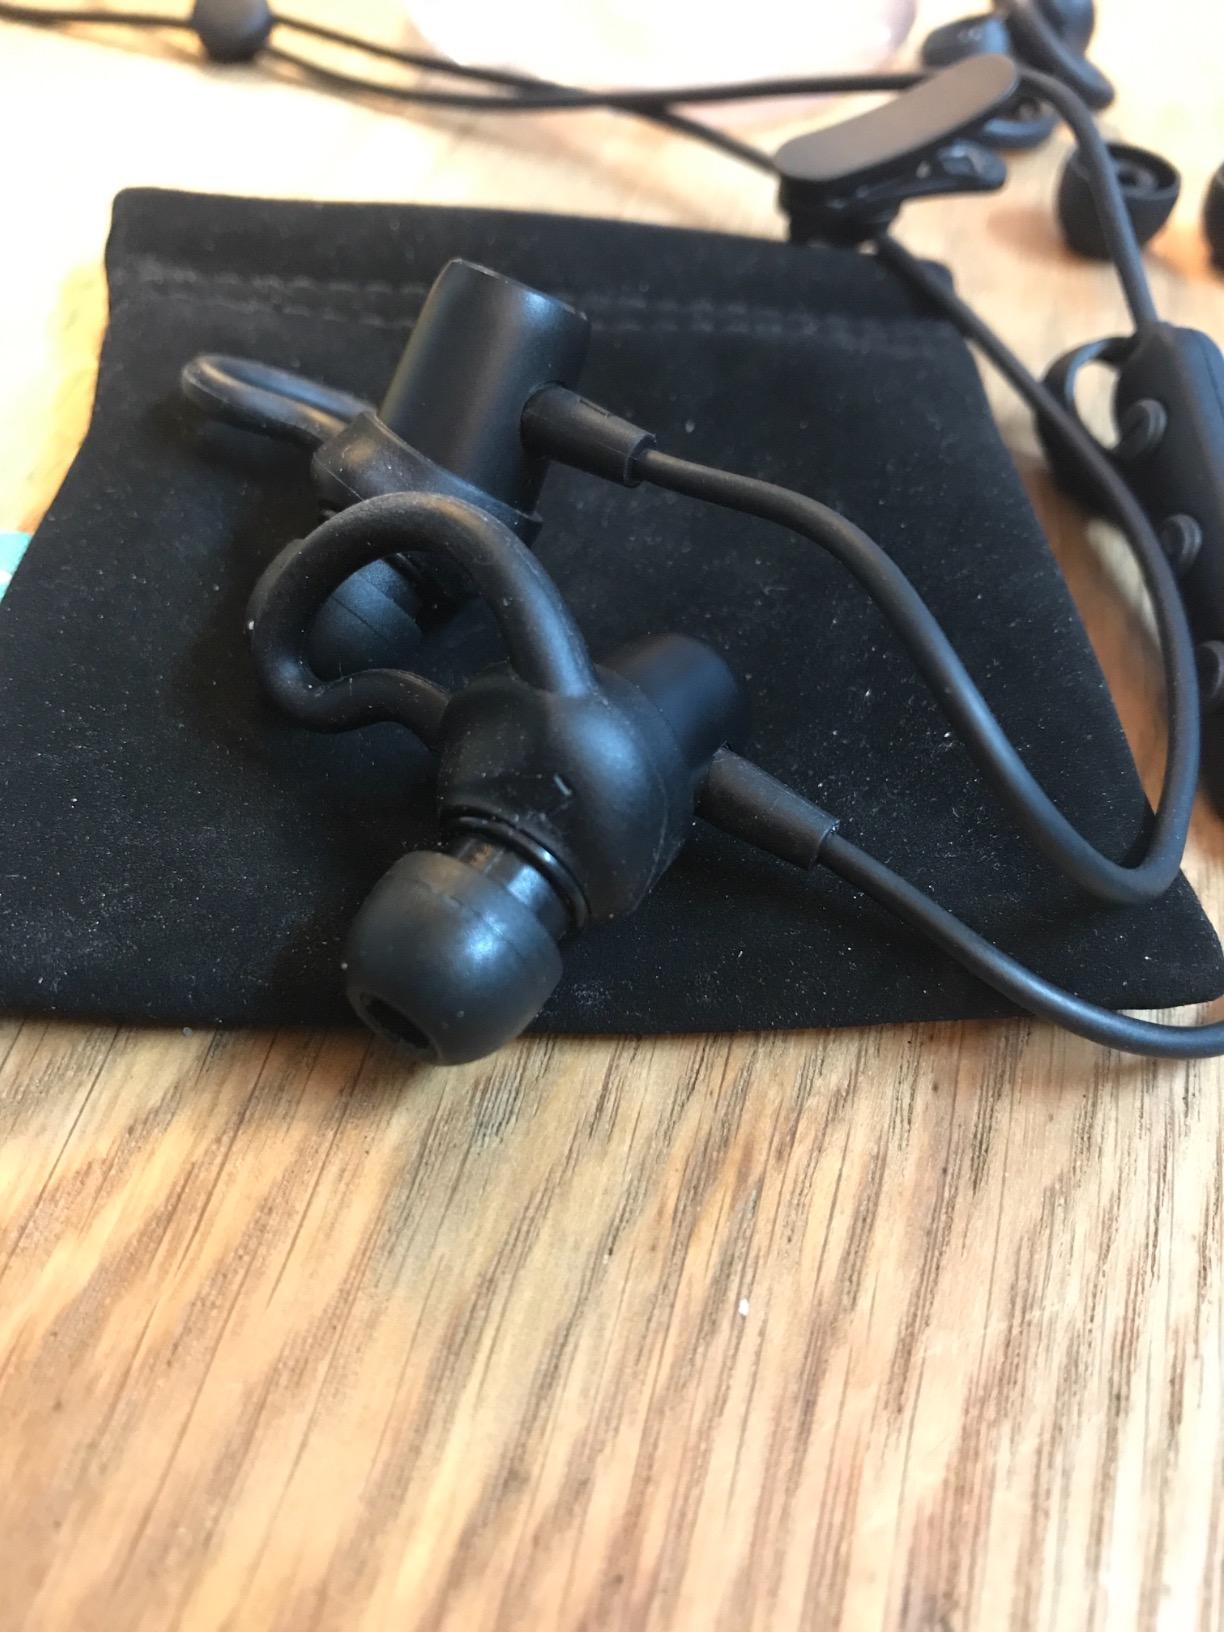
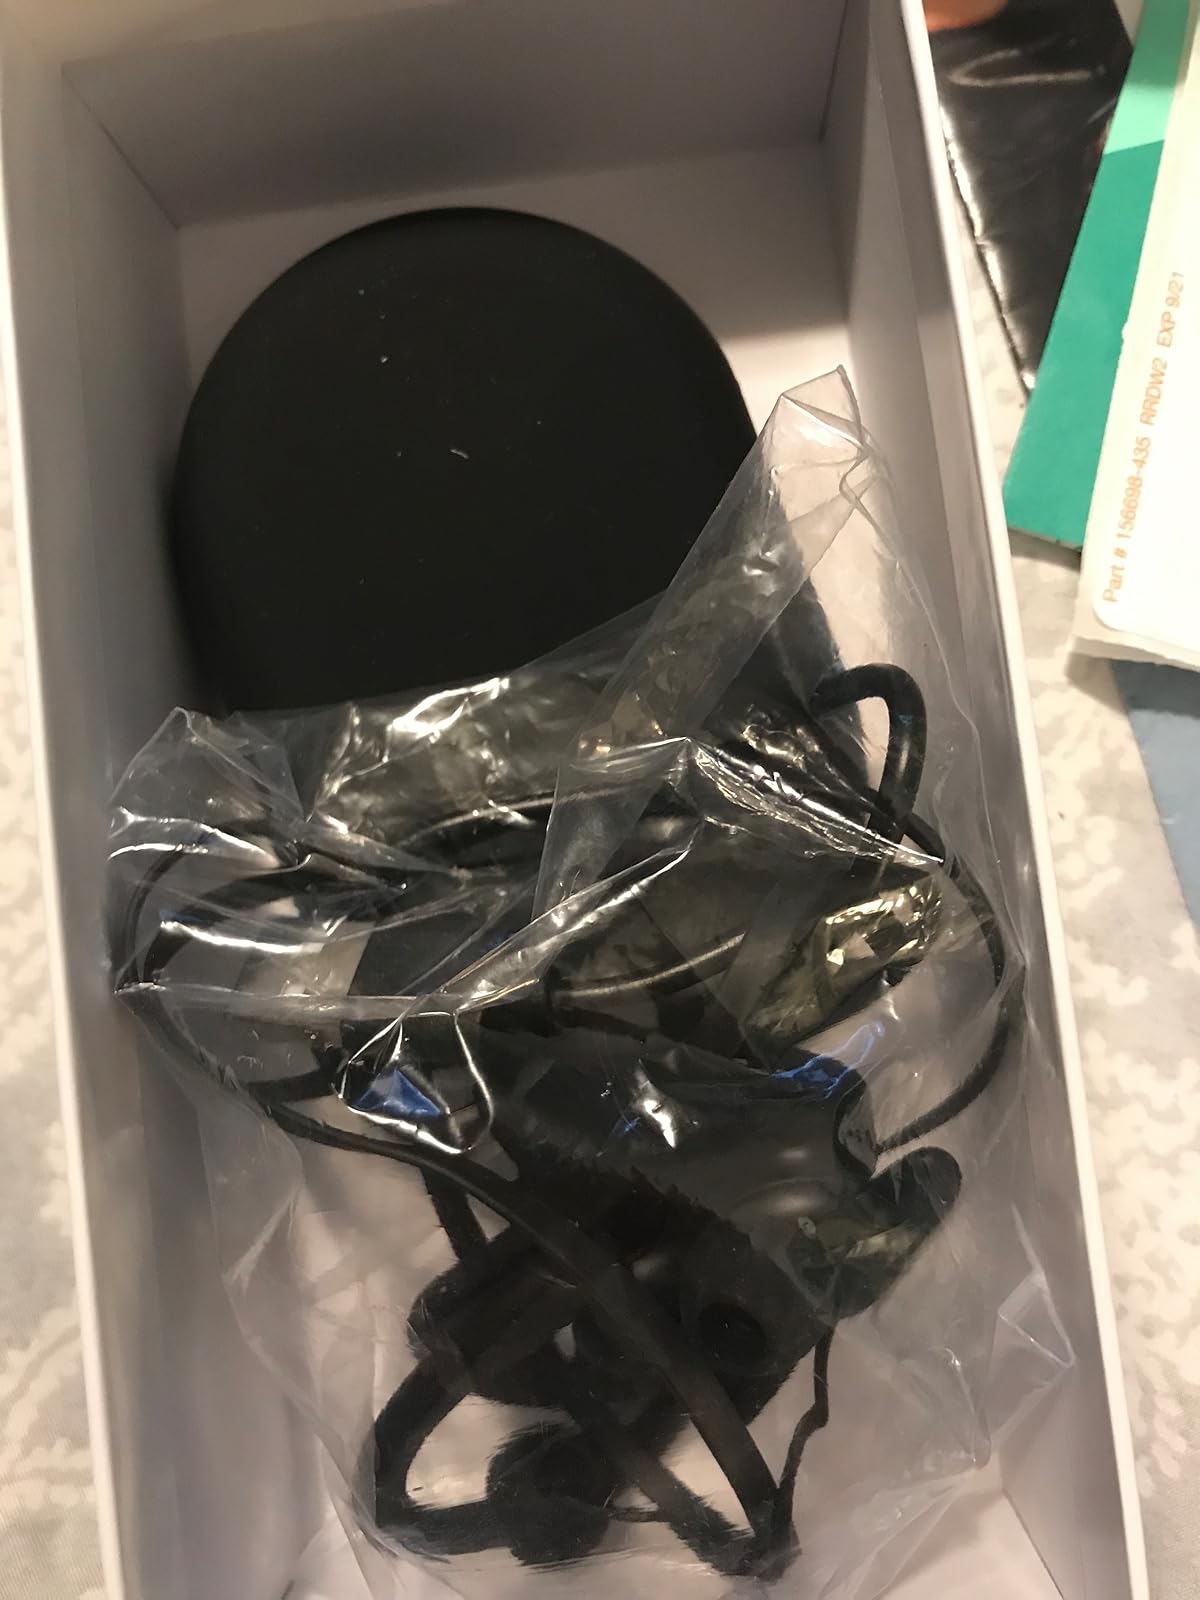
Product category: headphones
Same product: no